Transformers: Rise of the Dark Spark

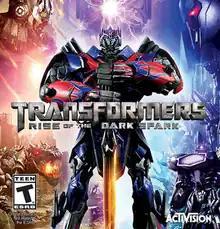
Game poster

Transformers: Rise of the Dark Spark is a video game based on the "Transformers" franchise, developed by Edge of Reality and WayForward, and published by Activision. It is the third and final entry in the "Cybertron" series, following "" and "", and acts as a spin-off and crossover with the live-action "Transformers" films. One portion of the game takes place in the timeline divergent from the one where the films take place, serving as an alternative to the events of "", and follows the Autobots as they try to retrieve a Cybertronian artifact called the Dark Spark from the mercenary Lockdown. The other portion, set between the first two "Cybertron" games, depicts the Decepticons' attempts to use the Dark Spark to win the war against the Autobots, and the latter's efforts to stop them.